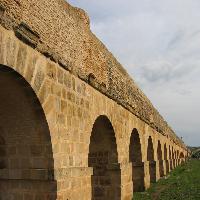
Weather: cloudy or overcast